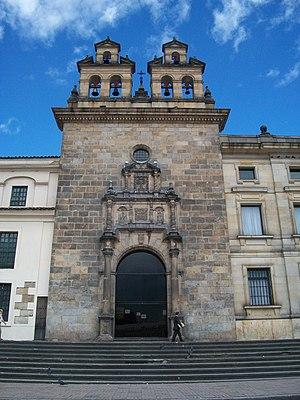
Cet article liste les monuments nationaux de Bogota, en Colombie. Au 25 septembre 2013,157 monuments nationaux y étaient recensés.